Hookfoot

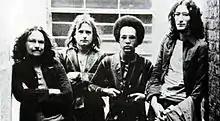
The band in 1971

Hookfoot was a British rock band, active from 1969 to 1974. The band was formed by Caleb Quaye (guitars, piano and vocals) and three fellow DJM Records session musicians, Ian Duck (vocals, guitars and harmonica/ born 1944 in Gosport, Hampshire), Roger Pope (drums/ born 20 March 1947 in Whitstable, Kent, died 18 September 2013 in Southampton) and David Glover (bass).